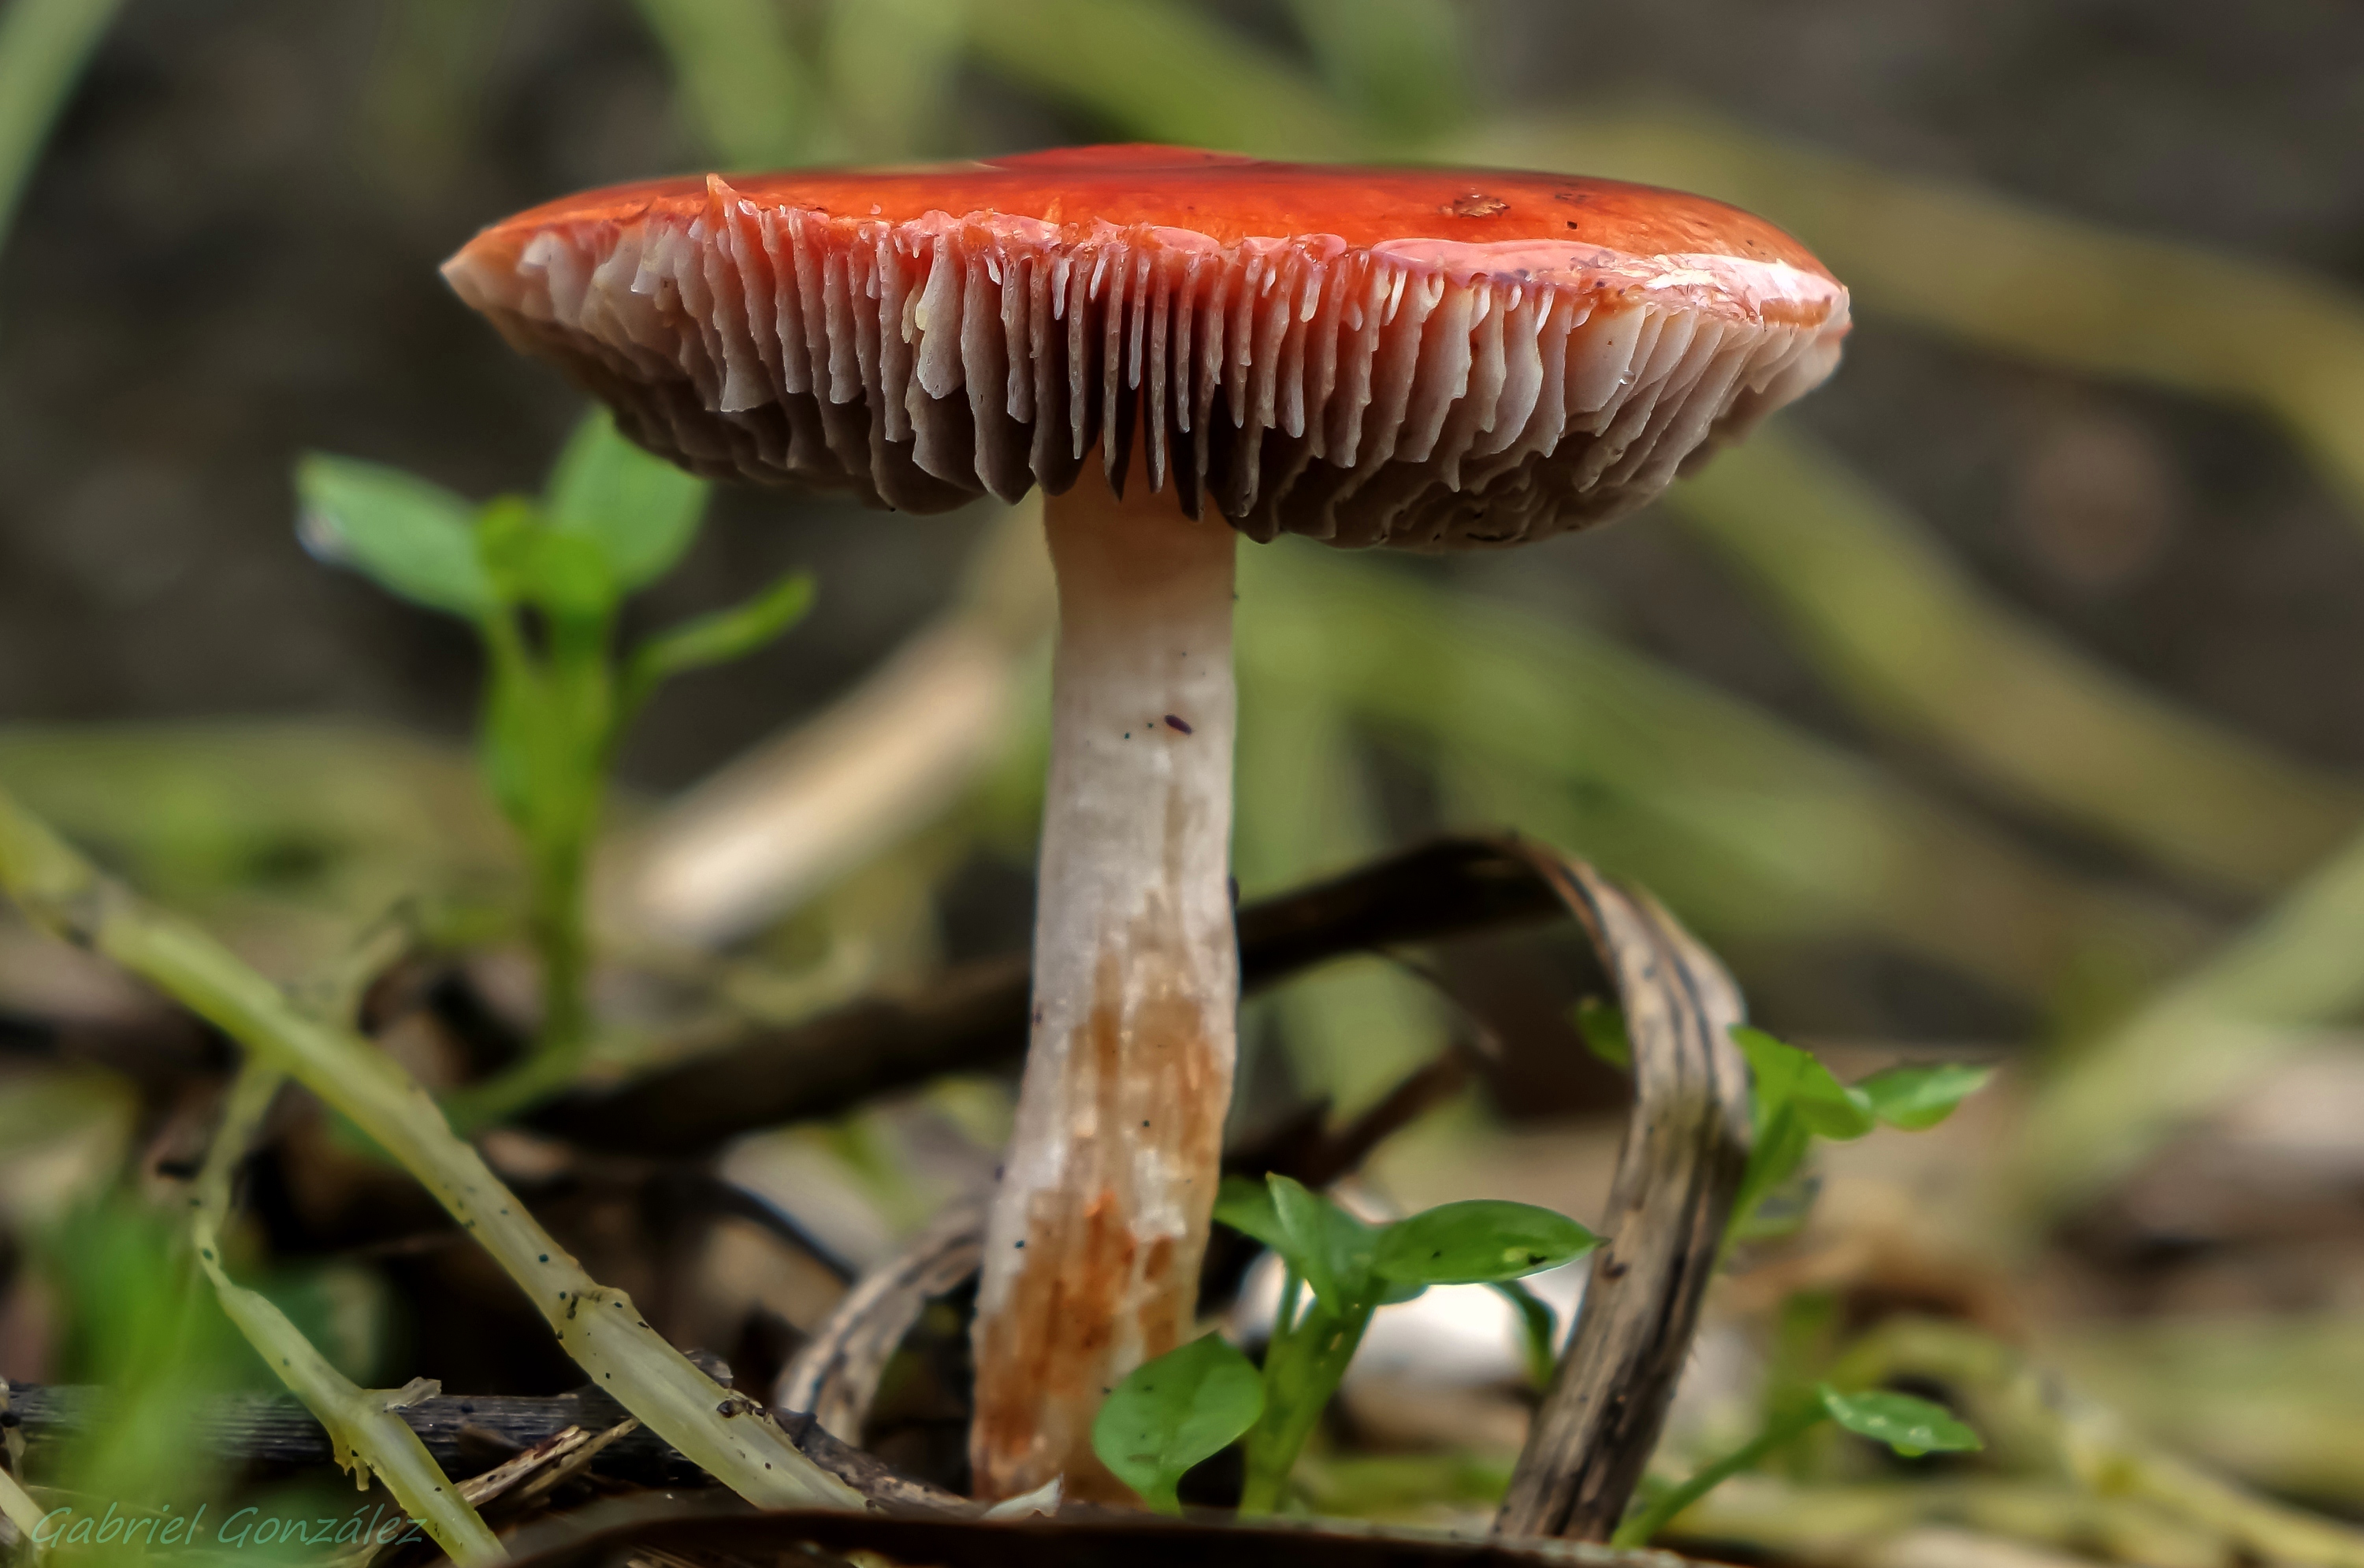
nature, forest, macro, botany, mushroom, flora, fauna, close up, fungus, mushrooms, naturaleza, setas, agaric, bolete, ggl1, gaby1, xovesphoto, sonyrx10, rx10, raynox150, gphoto, xelodegalicia, agaricus, macro photography, gabrielcoru a, edible mushroom, plant stem, medicinal mushroom, agaricaceae, penny bun